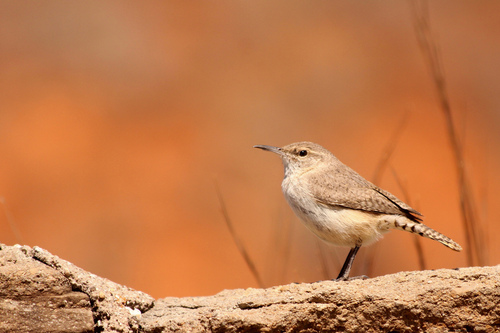
this is a creamed colored bird a with a sharp beakthe brown bird with black tarsus and feet, brown and black covered its rest of the bodybird has brown body feathers, white breast feathers and black beak
this is a brown and white bird with a white eyering and brown feet
this bird is tan with a pale stripe through the eye, a black barred tail and a slightly decurved bill.
this bird has wings that are grey and has a white belly and long billa small bird that has a long grey bill, long dark brown tarsus and an all over tan body with dark specks.
this particular bird has a belly that is tan and white with brown patches
this bird has a brown crown, brown primaries, and a brown belly.
this little bird has a grey bill and wings with a white belly.
Species: Rock Wren